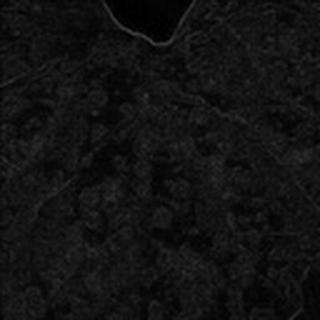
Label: cotton_powdery_mildew